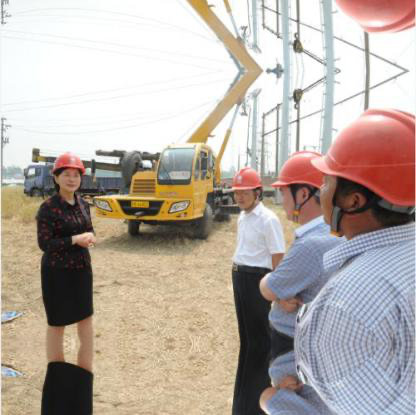
Objects in the image:
label: helmet
label: helmet
label: helmet
label: helmet
label: helmet